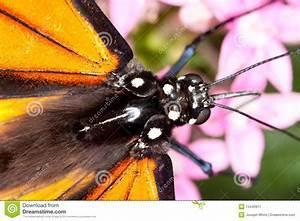
butterfly